Jakarta Fair

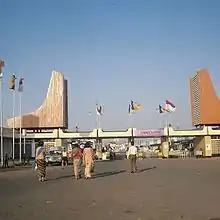
Entrance to Jakarta Fair on Medan Merdeka in the 1970s showing prominent post-war American-influenced decorations.

The modern Jakarta Fair or "Pekan Raya" was held again for the first time in 1968 and inaugurated by president Suharto. The fair took place from 5 June to 20 July 1968 on southern part of Merdeka square near National Monument. The idea to hold a grand fair in Jakarta was initiated by Jakarta's governor Ali Sadikin in 1967, inspired by the colonial era Pasar Gambir. He sought a centralized grand fair to combine several night markets ("Pasar Malam") held throughout the city. Since then it has become an annual event as part of the city's anniversary celebrations. The longest Jakarta Fair, of 71 days, was held in 1969. Usually Jakarta Fair is held for 30 to 35 days. United States president Richard Nixon is one of the VIP guest that visit Jakarta Fair 1969.